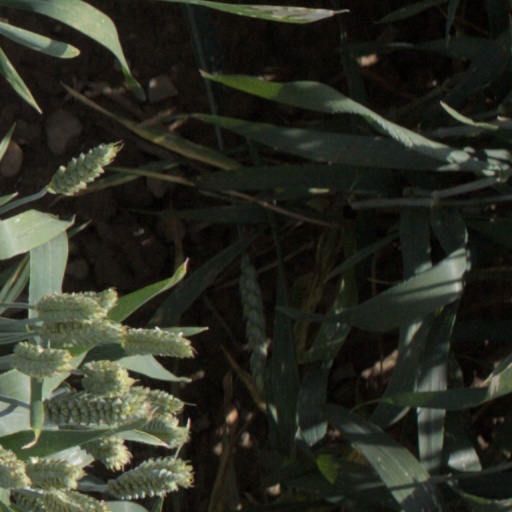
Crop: wheat